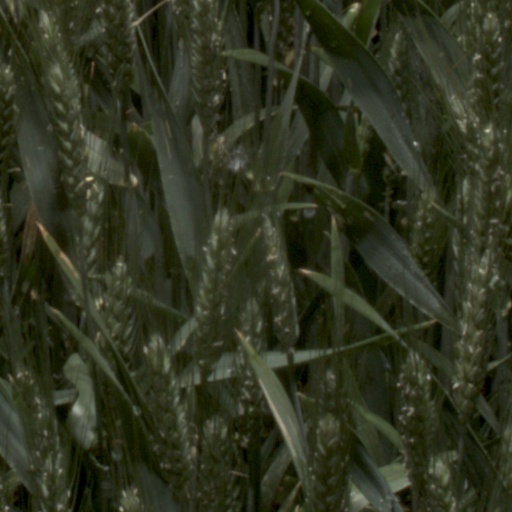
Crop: wheat